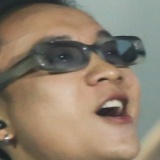
ca sĩ Justatee